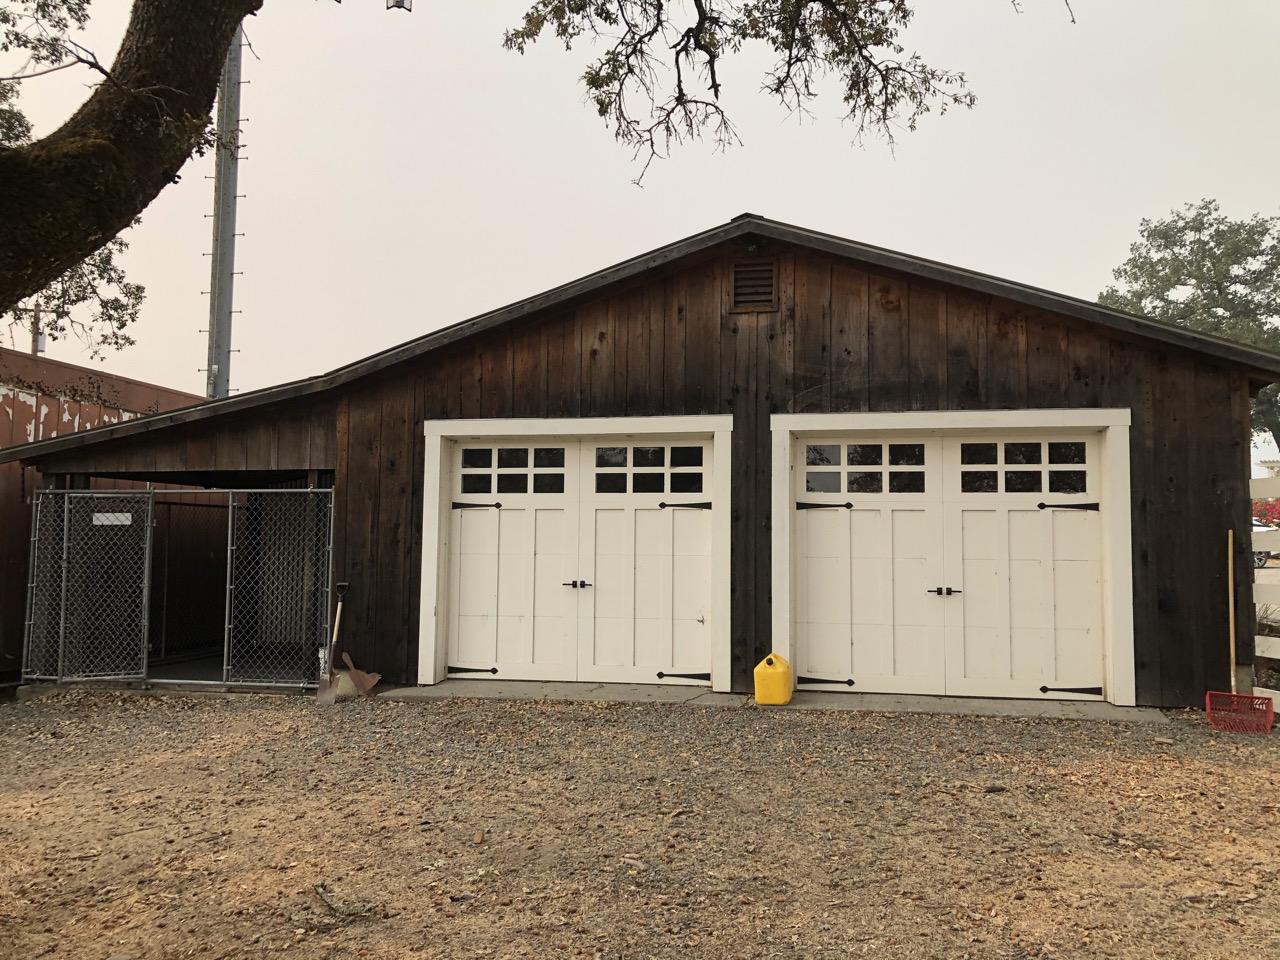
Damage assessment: no_damage